A38 road

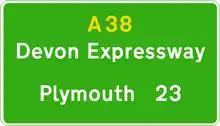
Devon Expressway signage

The A38 in Devon runs between Tamar Bridge outside Plymouth and junction 31 of the M5, where the motorway ends; this section is known as the Devon Expressway. It is mainly a two-lane dual carriageway which runs between Exeter and Plymouth serving as a continuation of the M5 motorway. It is a popular route for tourists travelling to Cornwall, though those wanting to use a continuous dual carriageway route to Cornwall can use the A30 rather than using the Devon Expressway before joining the less major roads over the border in Cornwall. It then runs concurrently with the M5 until junction 27, where it splits and enters Somerset independent but parallel to the M5.